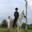
Label: horse